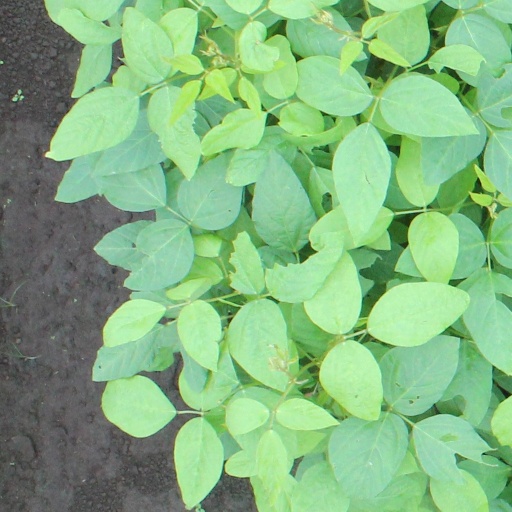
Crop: soybean